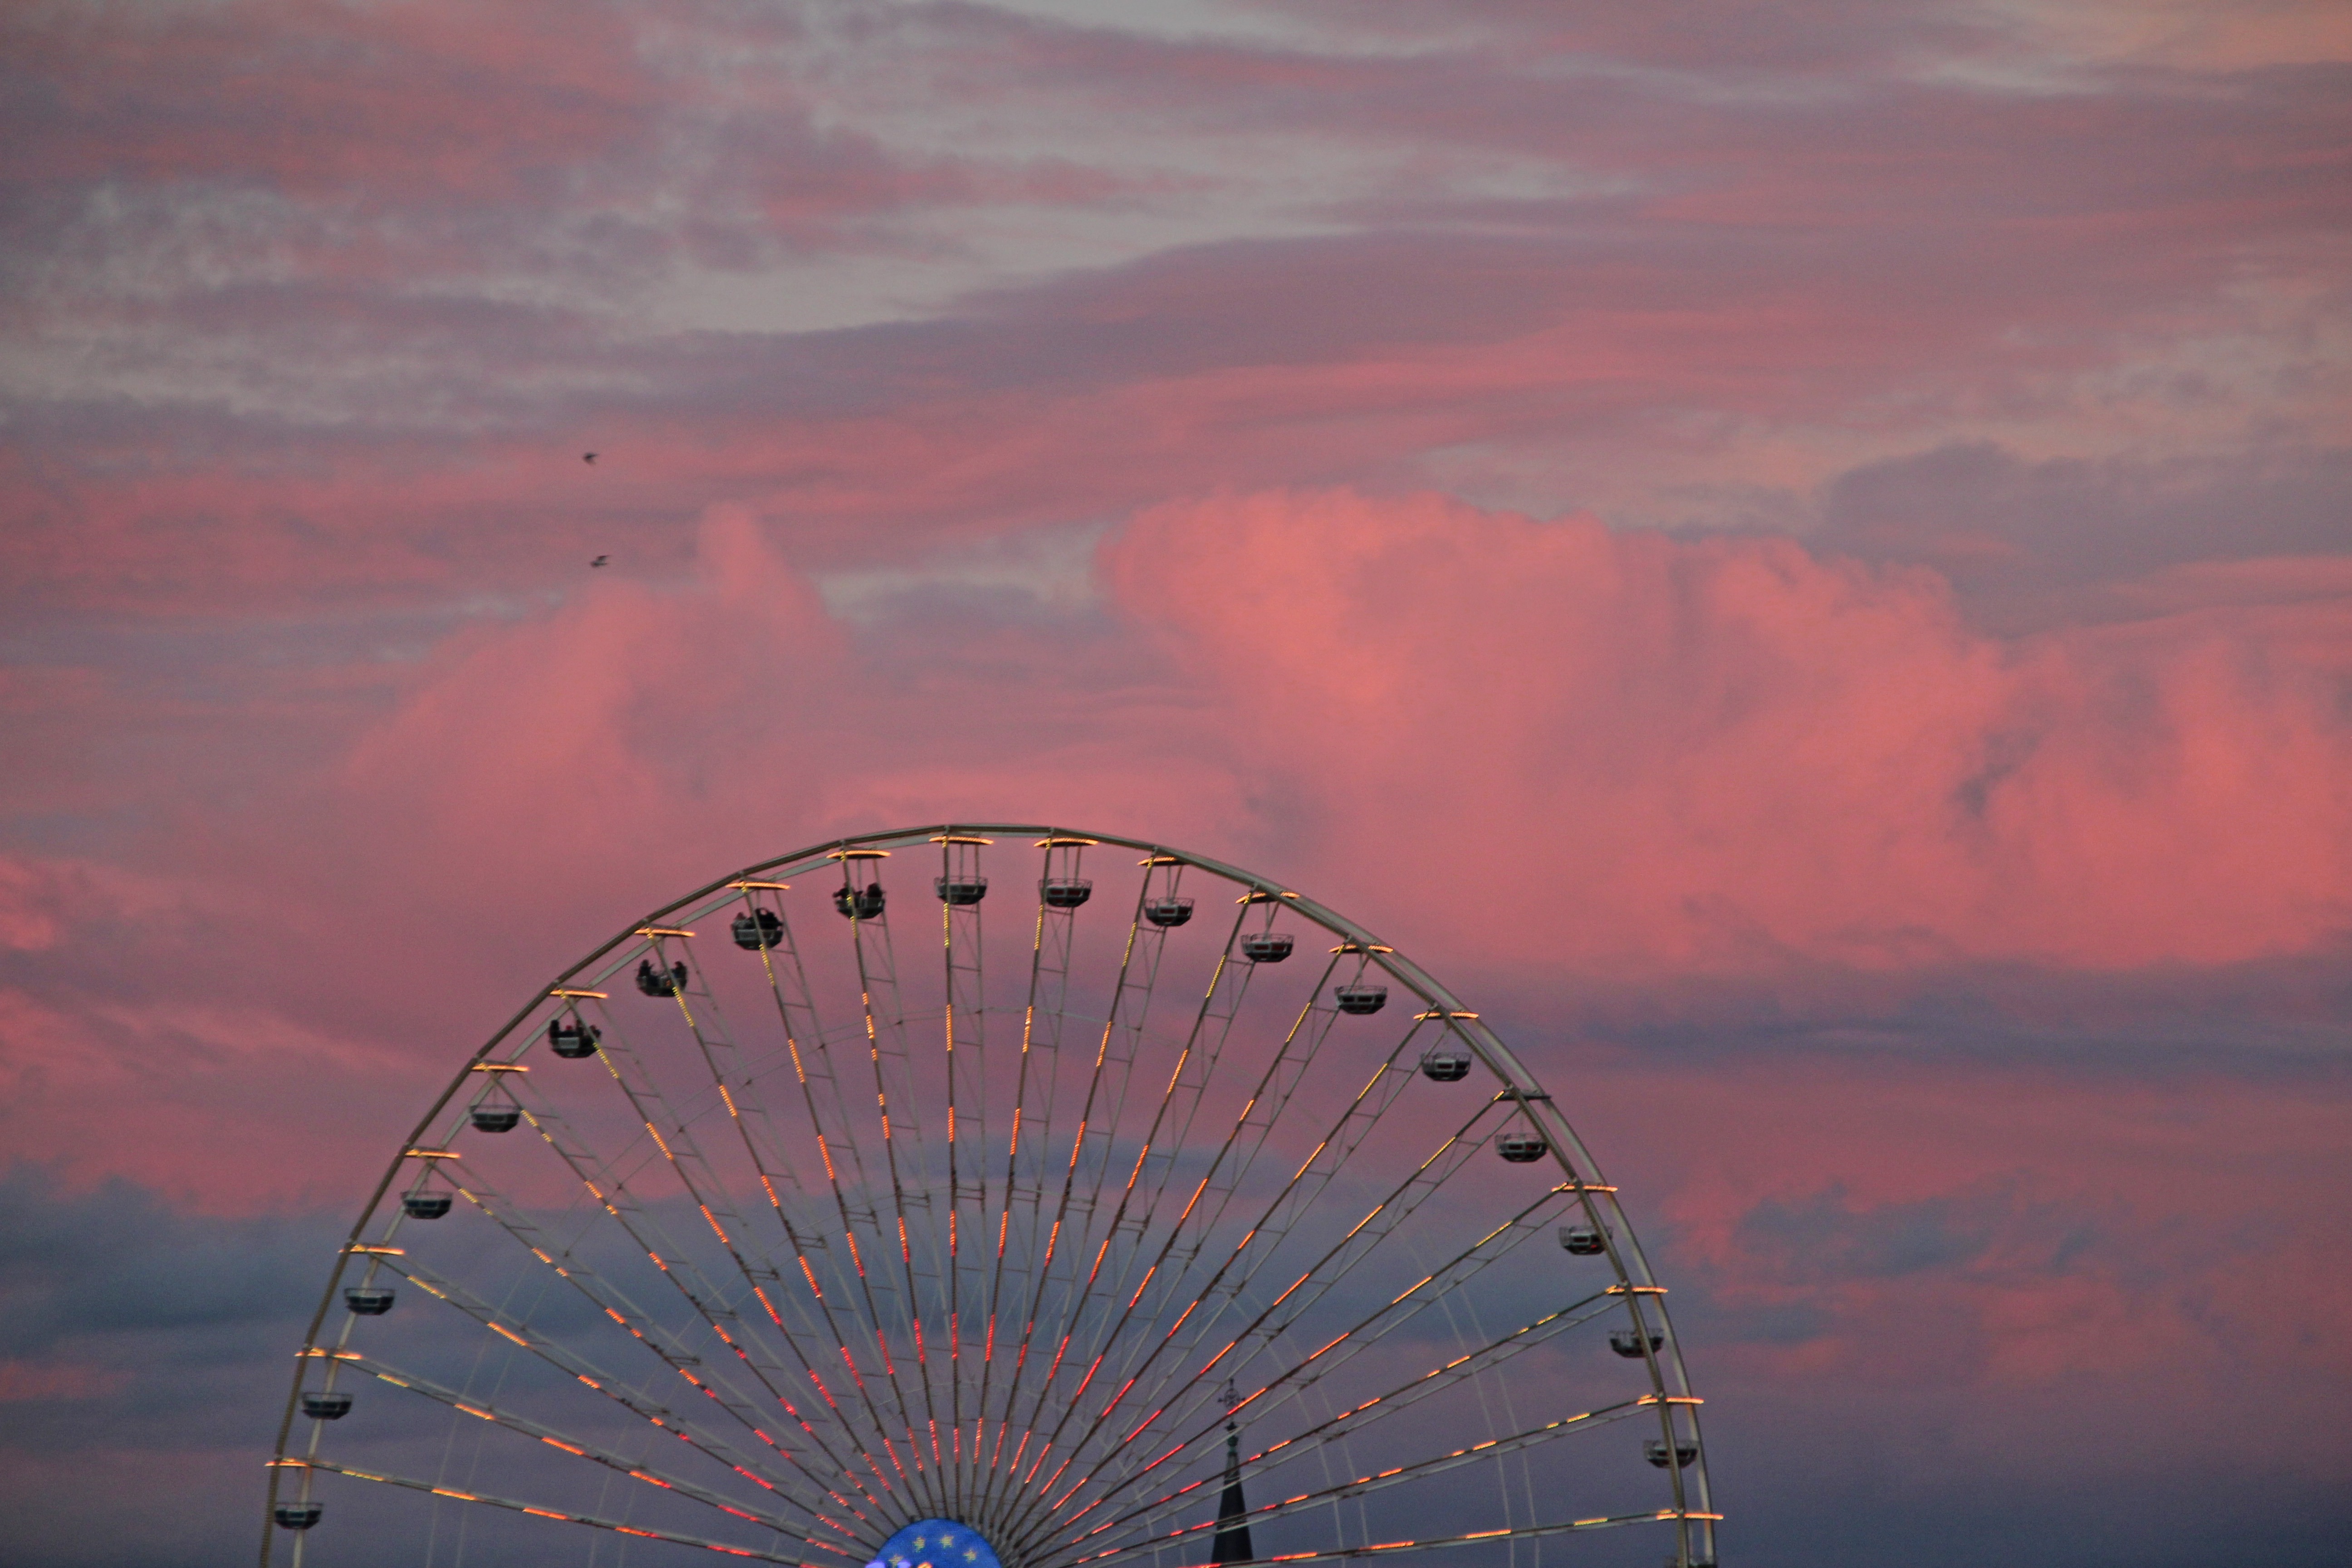
horizon, cloud, sky, sunrise, sunset, dusk, evening, reflection, ferris wheel, carousel, abendstimmung, year market, atmosphere of earth